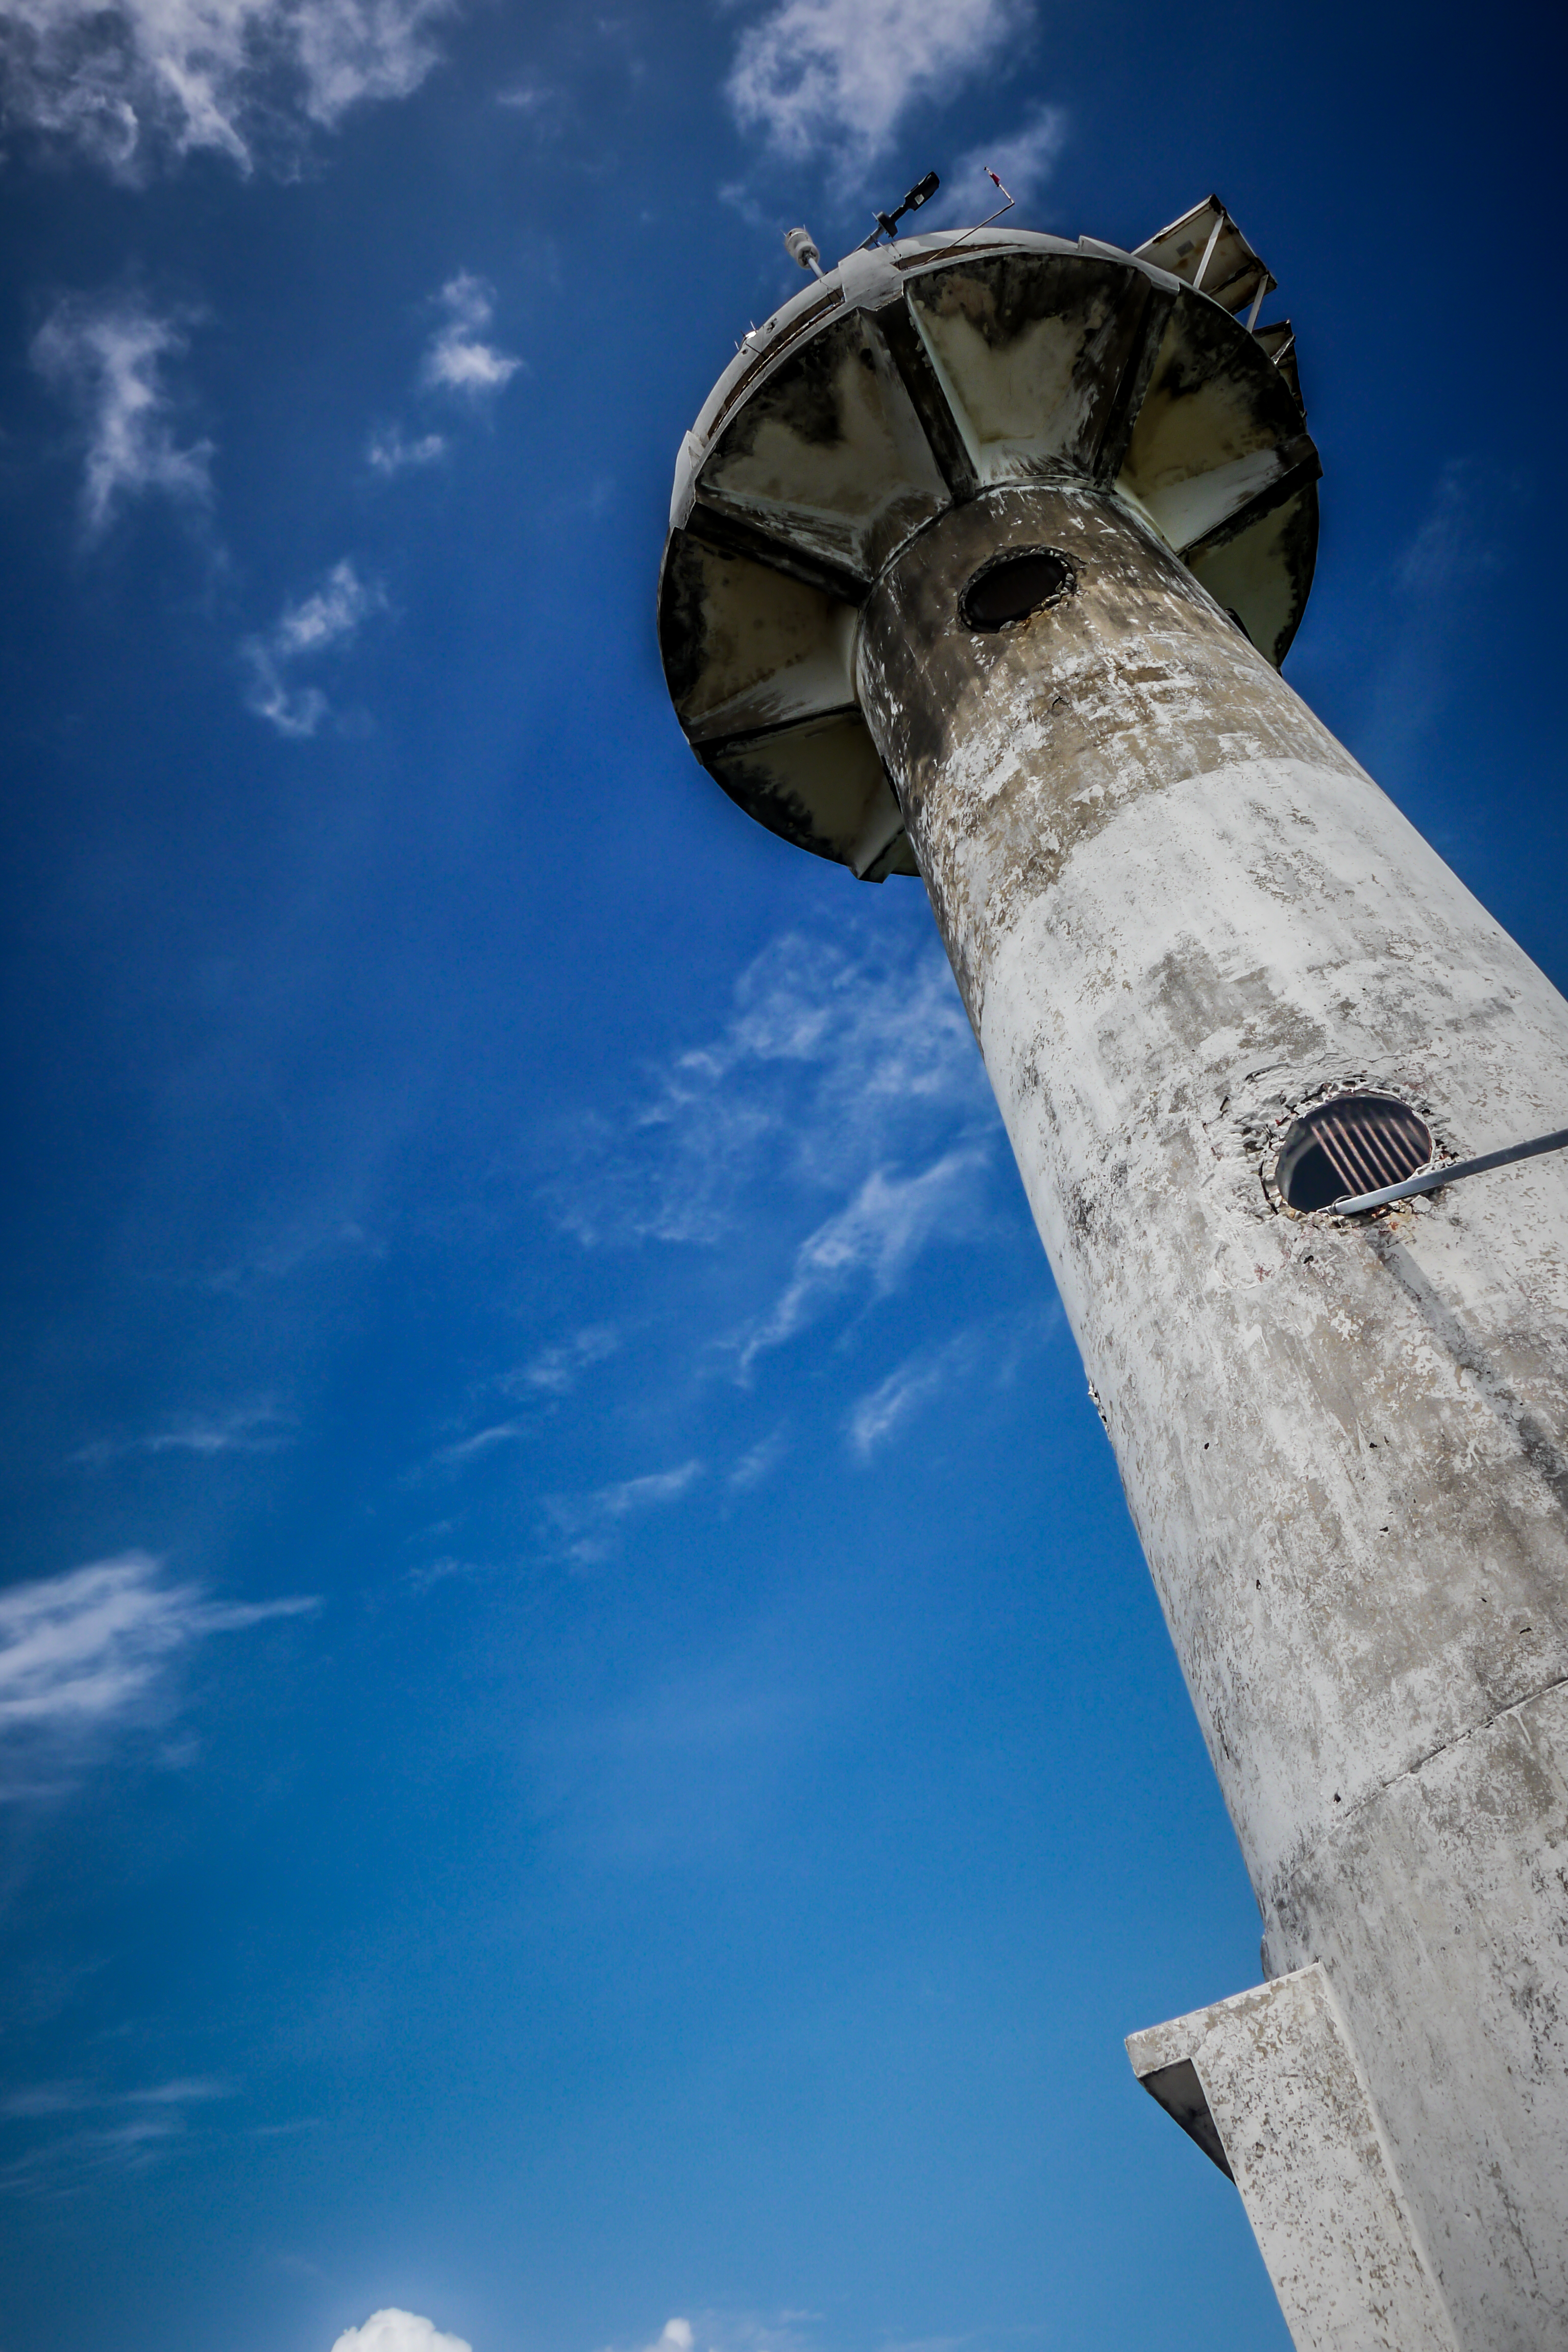
andaman, bay, beach, beautiful, blue, cliff, day, green, island, koh, krabi, landscape, lanta, lighthouse, mountain, nature, ocean, relax, rock, scenery, sea, seascape, shore, sky, summer, thailand, tourism, travel, tree, tropic, tropical, vacation, view, water, architecture, cloud, tower, observation tower, city